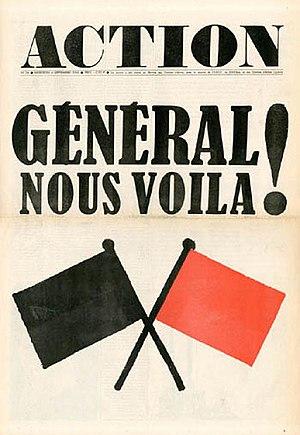
Action est un journal militant créé au début de mai1968 en France.
Jean Schalit est un journaliste, homme de presse et écrivain français, né en 1937.
Le Mouvement du 22 mars 1968 est un mouvement étudiant français d'extrême-gauche fondé trois jours après l'occupation d'un bâtiment administratif, dans la soirée du vendredi 22 mars 1968 à la faculté de Nanterre pour obtenir la libération de militants en opposition à la guerre du Viêt Nam, et en référence à cette soirée. Il sera ensuite considéré comme faisant partie des éléments déclencheurs des événements de mai-juin 1968. Il fait partie des mouvements étudiants de l'université Paris-Nanterre. La perception des Soixante-huitards ayant évolué avec l'historiographie de Mai 68, l'importance du Mouvement du 22 mars dans la perception de cet événement social a fluctué aussi.
Les événements de mai-juin 1968, ou plus brièvement Mai 68, désignent une période durant laquelle se déroulent, en France, des manifestations d'étudiants, ainsi que des grèves générales et sauvages.
Action est un journal militant créé au début de Mai 68 par le journaliste Jean Schalit. Le premier numéro, sorti le 7 mai 1968, lance un appel à la « grève générale et à l'insurrection permanente ». De mai 1968 à juin 1969, le journal publie 47 numéros